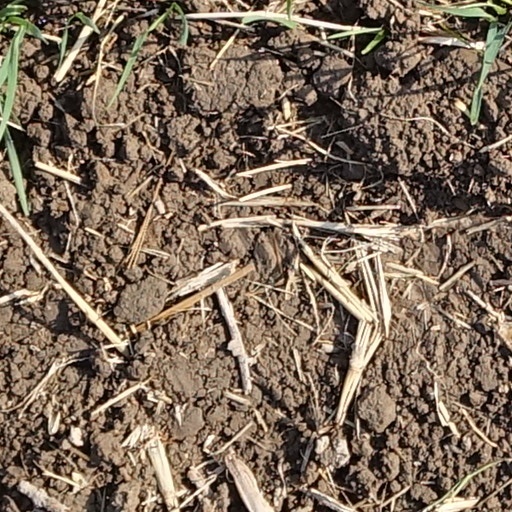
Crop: wheat